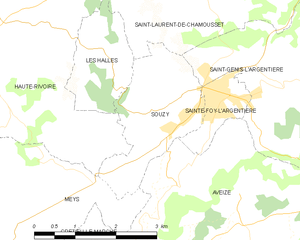
Carte des communes françaises